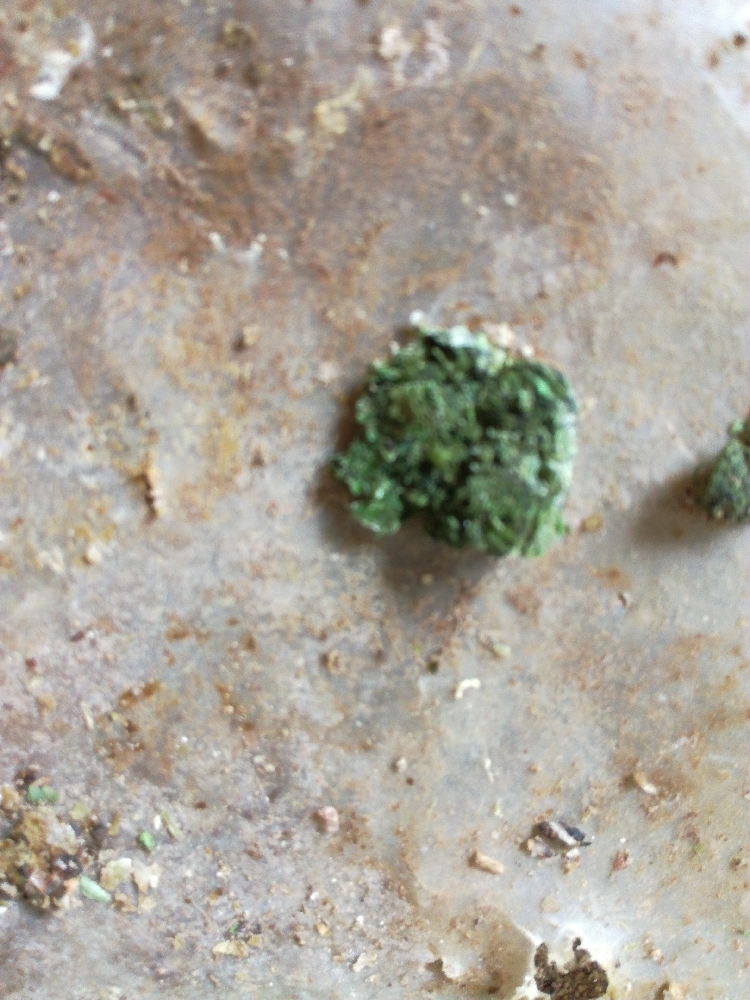
PCR-confirmed diagnosis: Newcastle disease